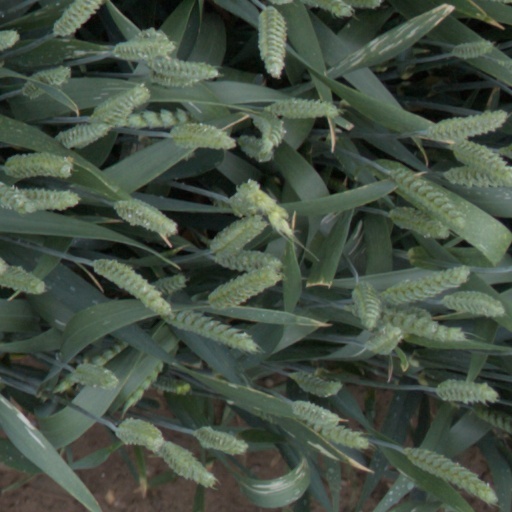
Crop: wheat